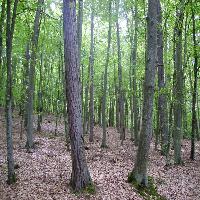
Weather: cloudy or overcast